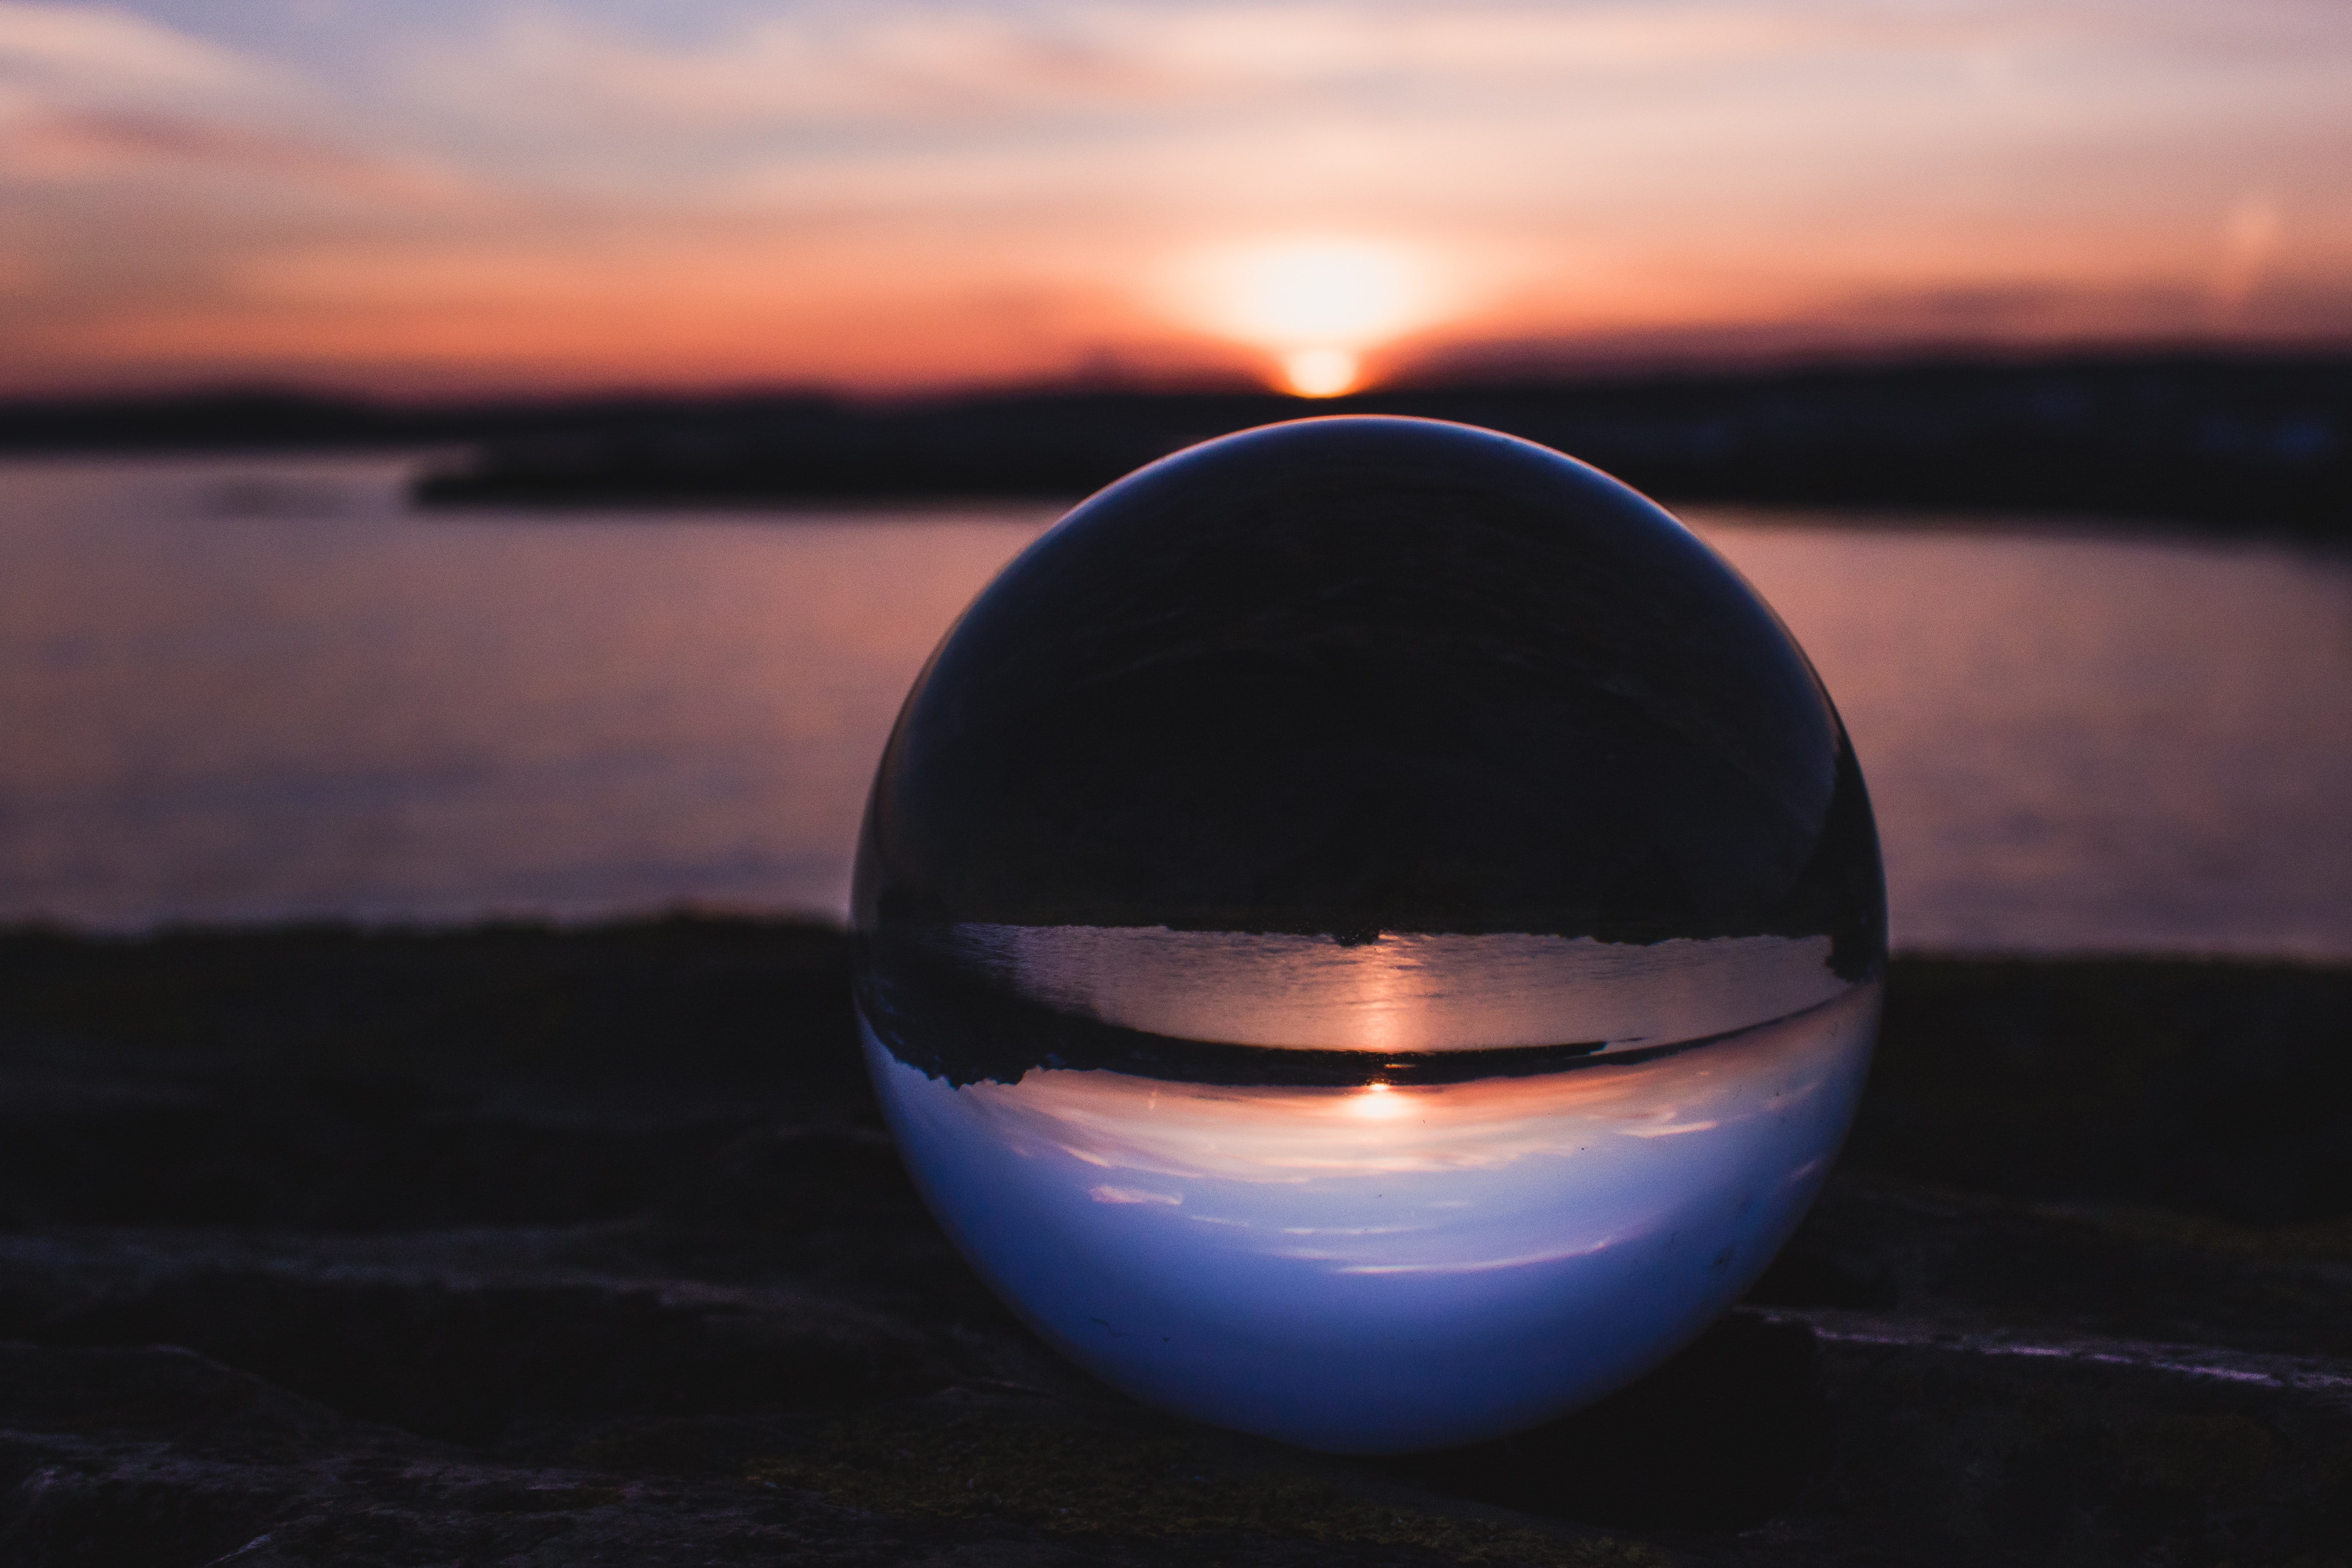
sky, water, reflection, sunset, horizon, cloud, atmosphere, calm, sea, sphere, ocean, photography, dusk, sunrise